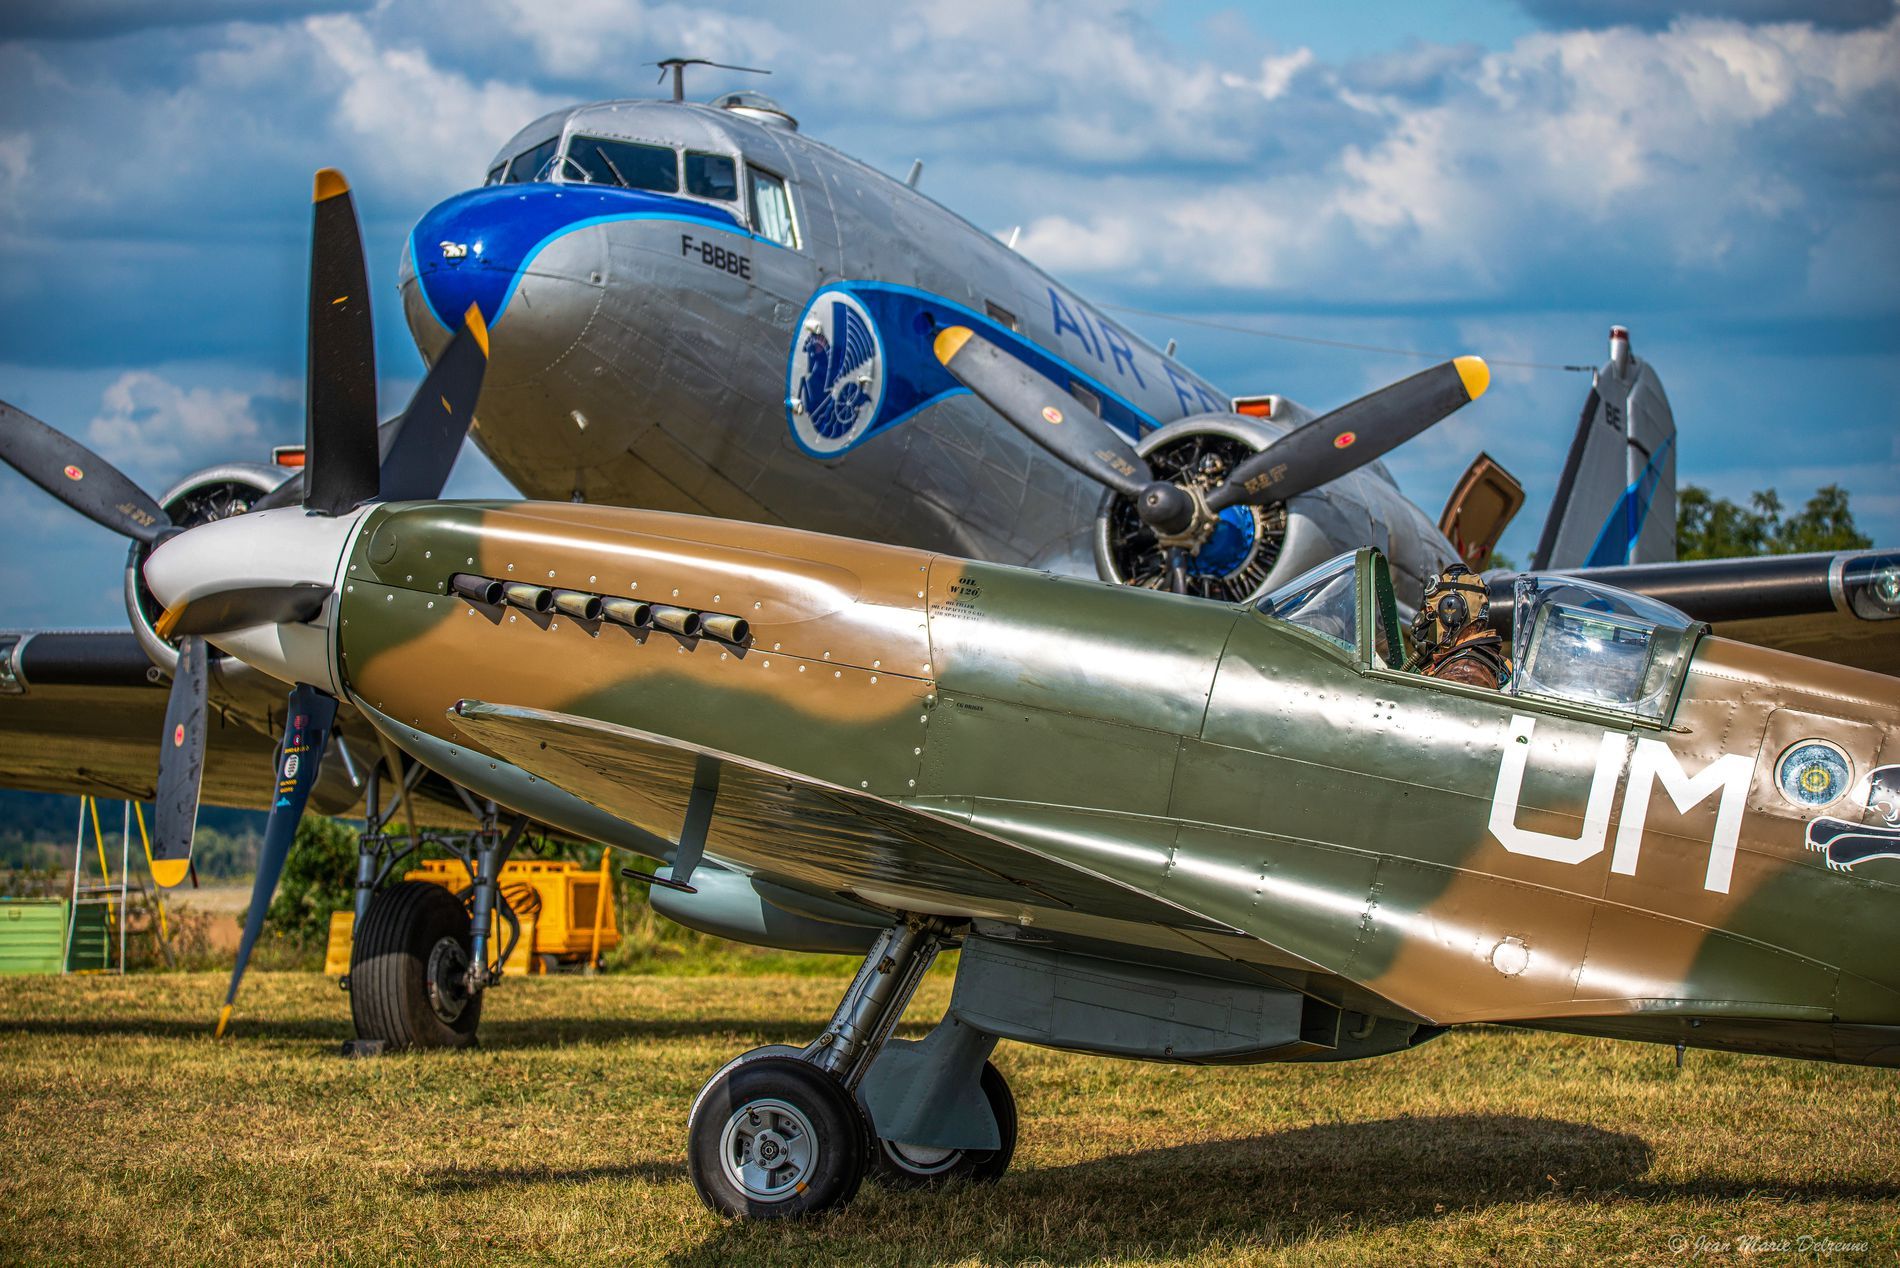
fighter planes
The image features two fighter planes parked on a grassy field under a partly cloudy sky.
 In the foreground, there is a green and brown with the letters "UM" painted on its side. It has a sleek fuselage, a bubble canopy, And inside it is a pilot.
behind it, a larger blue and silver transport aircraft with.
 A watermark  is visible in the bottom right corner of the image.
The image depicts two vintage aircraft in camouflage colors and a silver and blue transport plane in the background.
 The scene is outdoors on a grassy field under daylight
The photo is taken at eye level.
The color palette includes earthy greens, metallic silvers, and vivid blues.
 A watermark  is visible in the bottom right corner of the image.
Labels: Airport, Airfield, Aircraft, Airplane, Transportation, Vehicle, Bomber, Warplane, Machine, Wheel, Propeller, Jet, Airliner, Biplane, sky, grassy field, Watermark, ladder, equipment, plant, pilot
Camera: NIKON CORPORATION NIKON D800
Lens: 150.0-600.0 mm f/5.0-6.3, Sigma 150-600mm F5-6.3 DG OS HSM | C
Aperture: F5
Exposure: 1/1250 sec
ISO: 100
Focal length: 150.0 mm